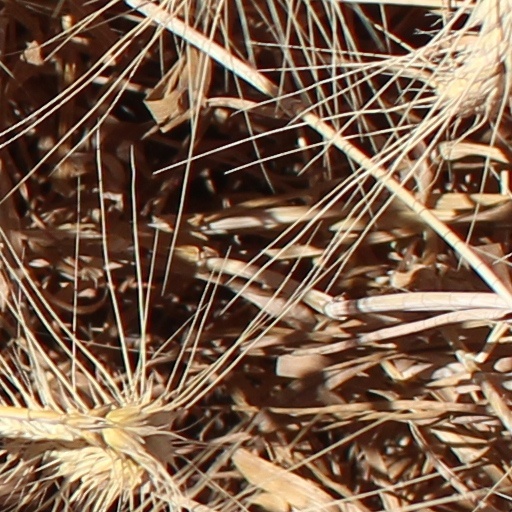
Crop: wheat